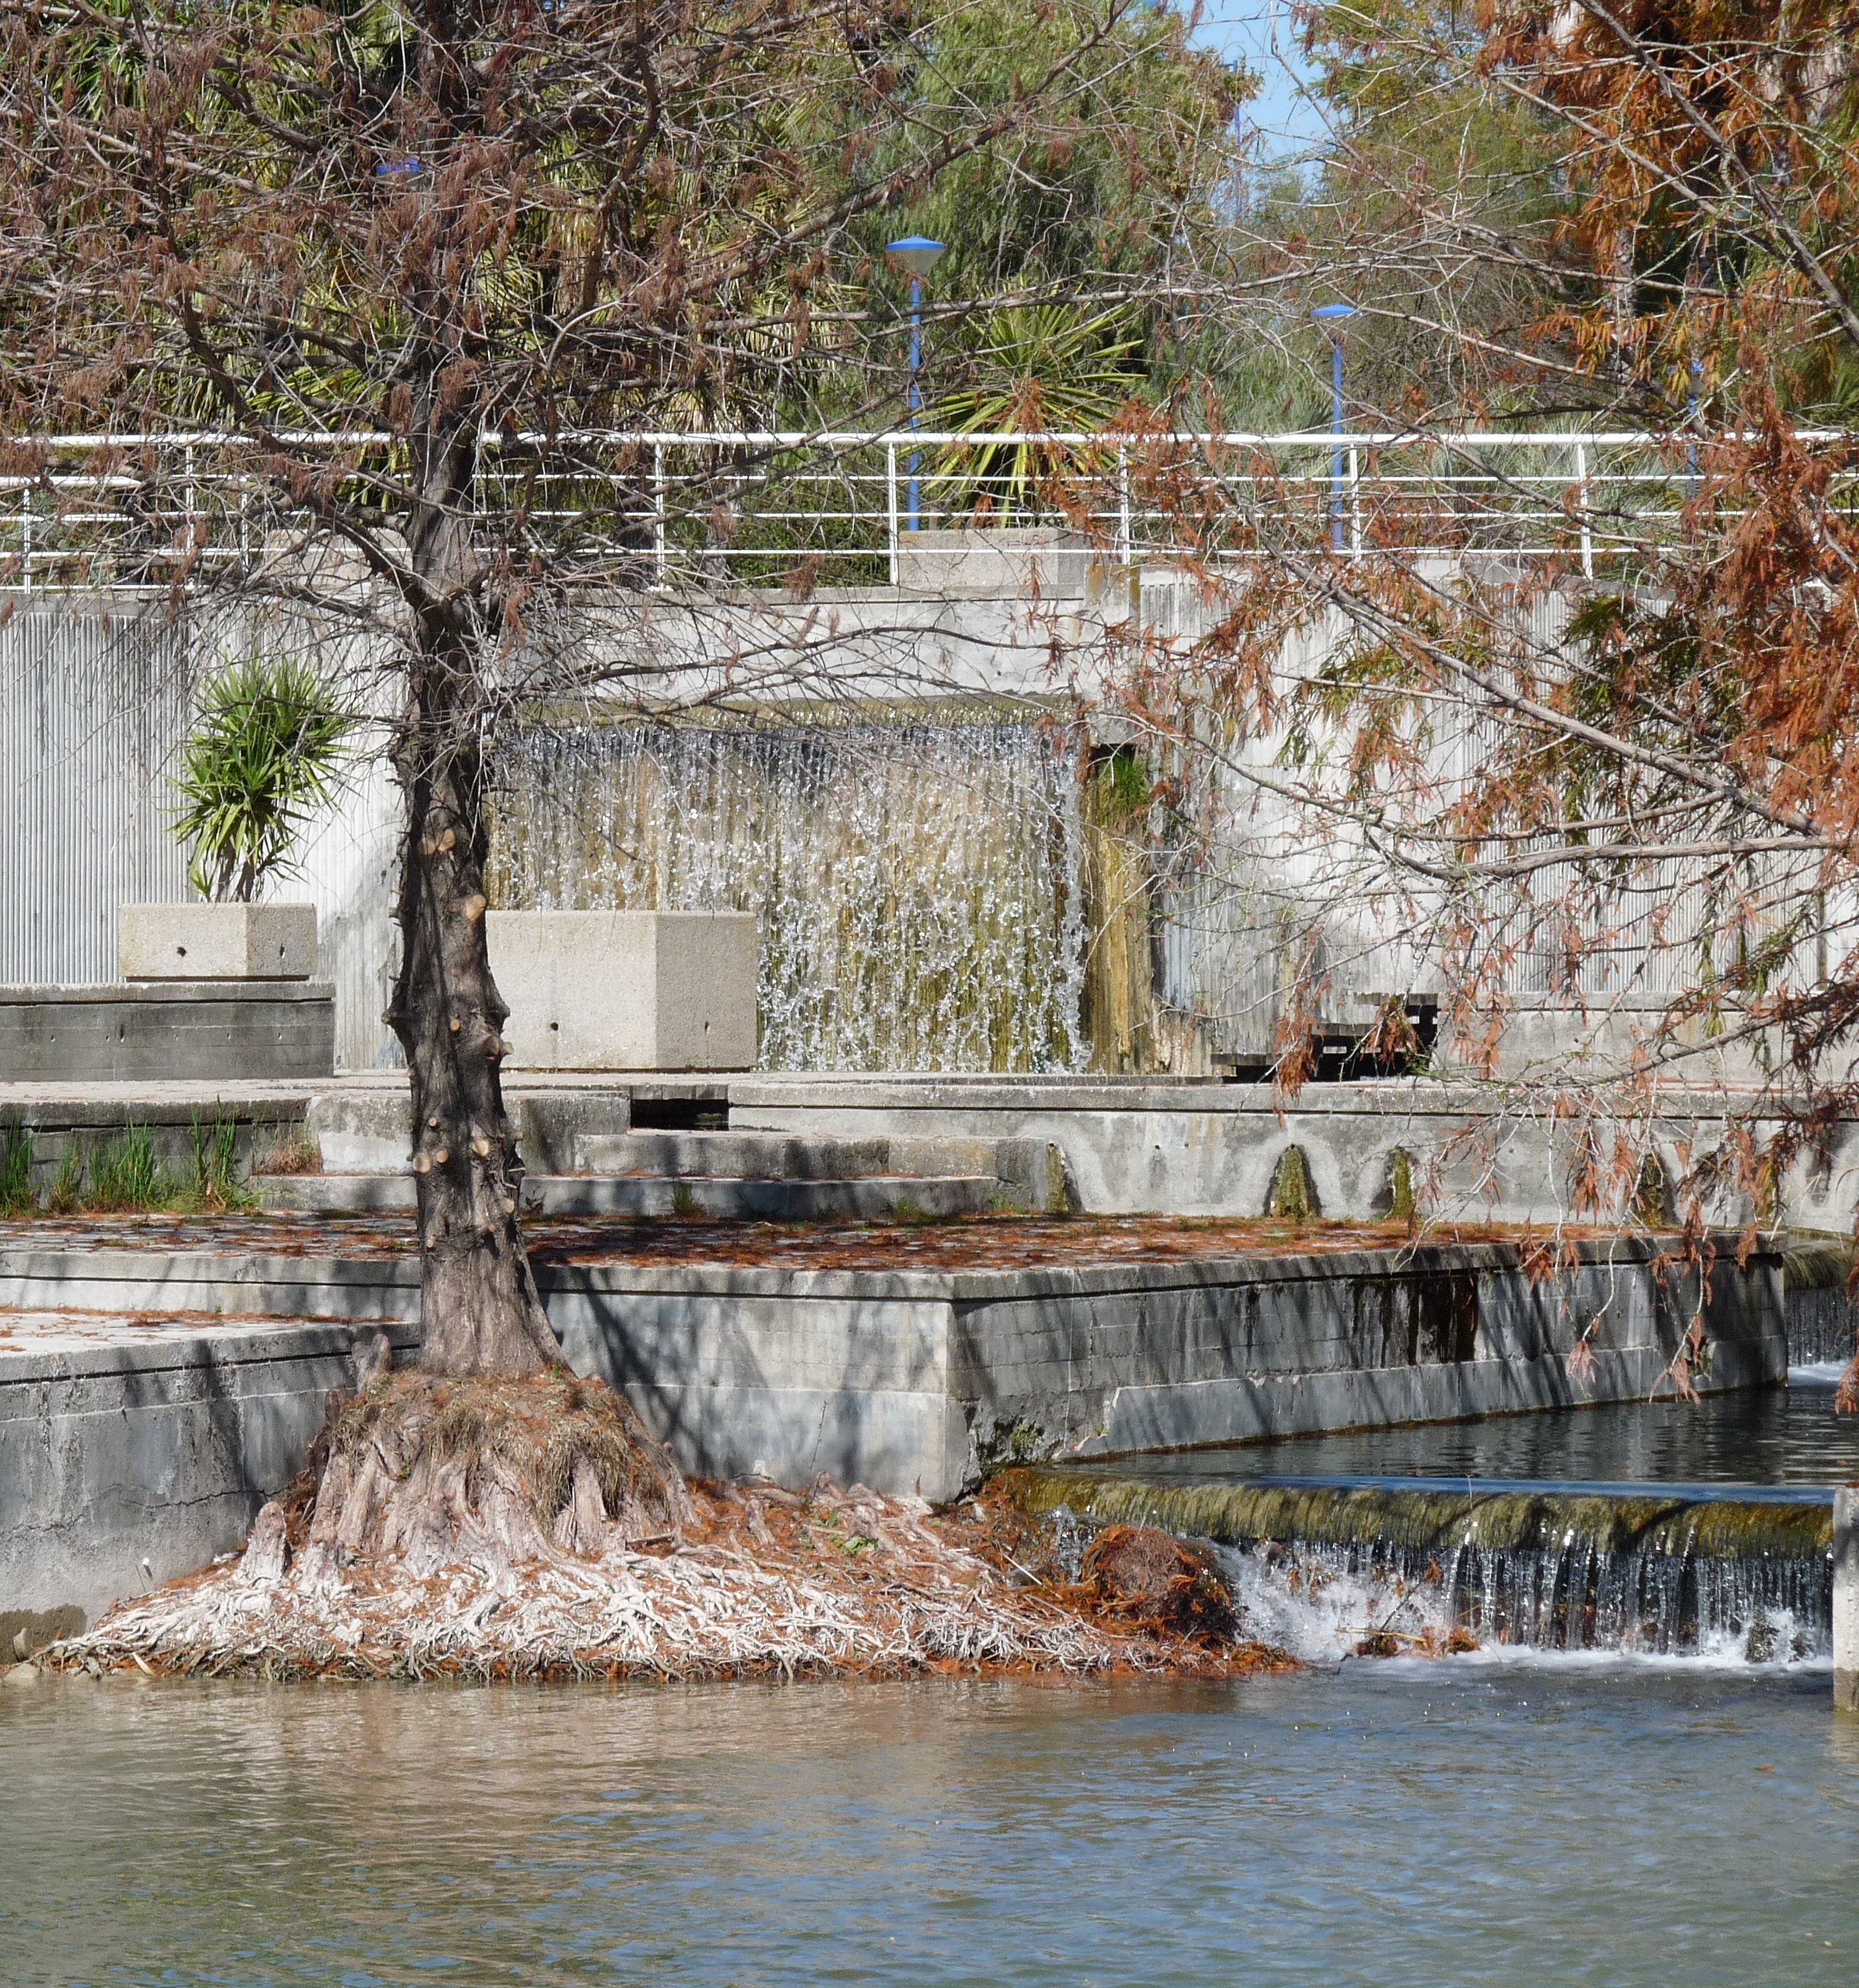
landscape, tree, water, bridge, river, pond, reflection, garden, waterway, american, seville, water feature